Guyana

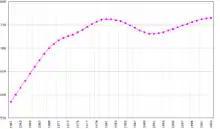
A graph showing the population of Guyana from 1961 to 2003. The population decline in the 1980s can be clearly seen.

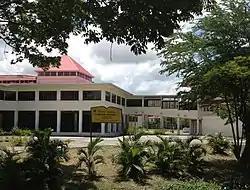
Queen's College, Georgetown

The large majority (about 90%) of Guyana's 744,000 people live along a narrow coastal strip that ranges from a width of inland and makes up approximately 10% of the nation's total land area.